Qarib Qarib Singlle

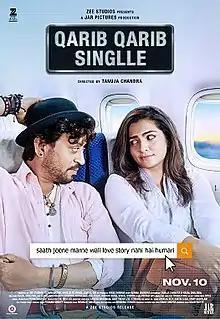
Qarib Qarib Singlle poster

Qarib Qarib Singlle is a 2017 Indian Hindi-language romantic comedy film co-written and directed by Tanuja Chandra and produced by Zee Studios, JAR Pictures and Sutapa Sikdar. The film stars Irrfan Khan and Parvathy Thiruvothu in the lead roles and Neha Dhupia in cameo role. Film was released worldwide on 10 November 2017.